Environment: real
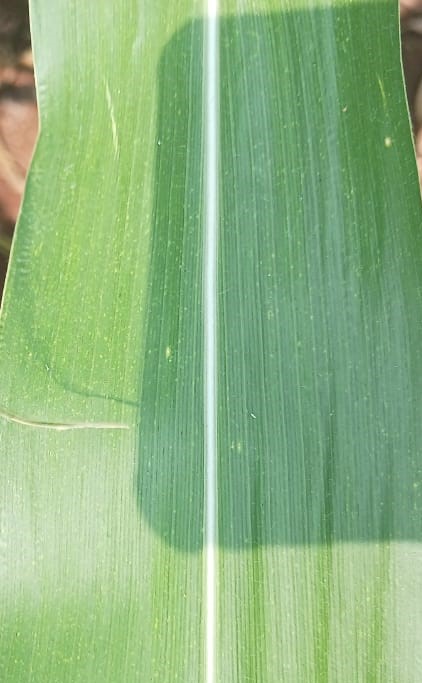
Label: healthy